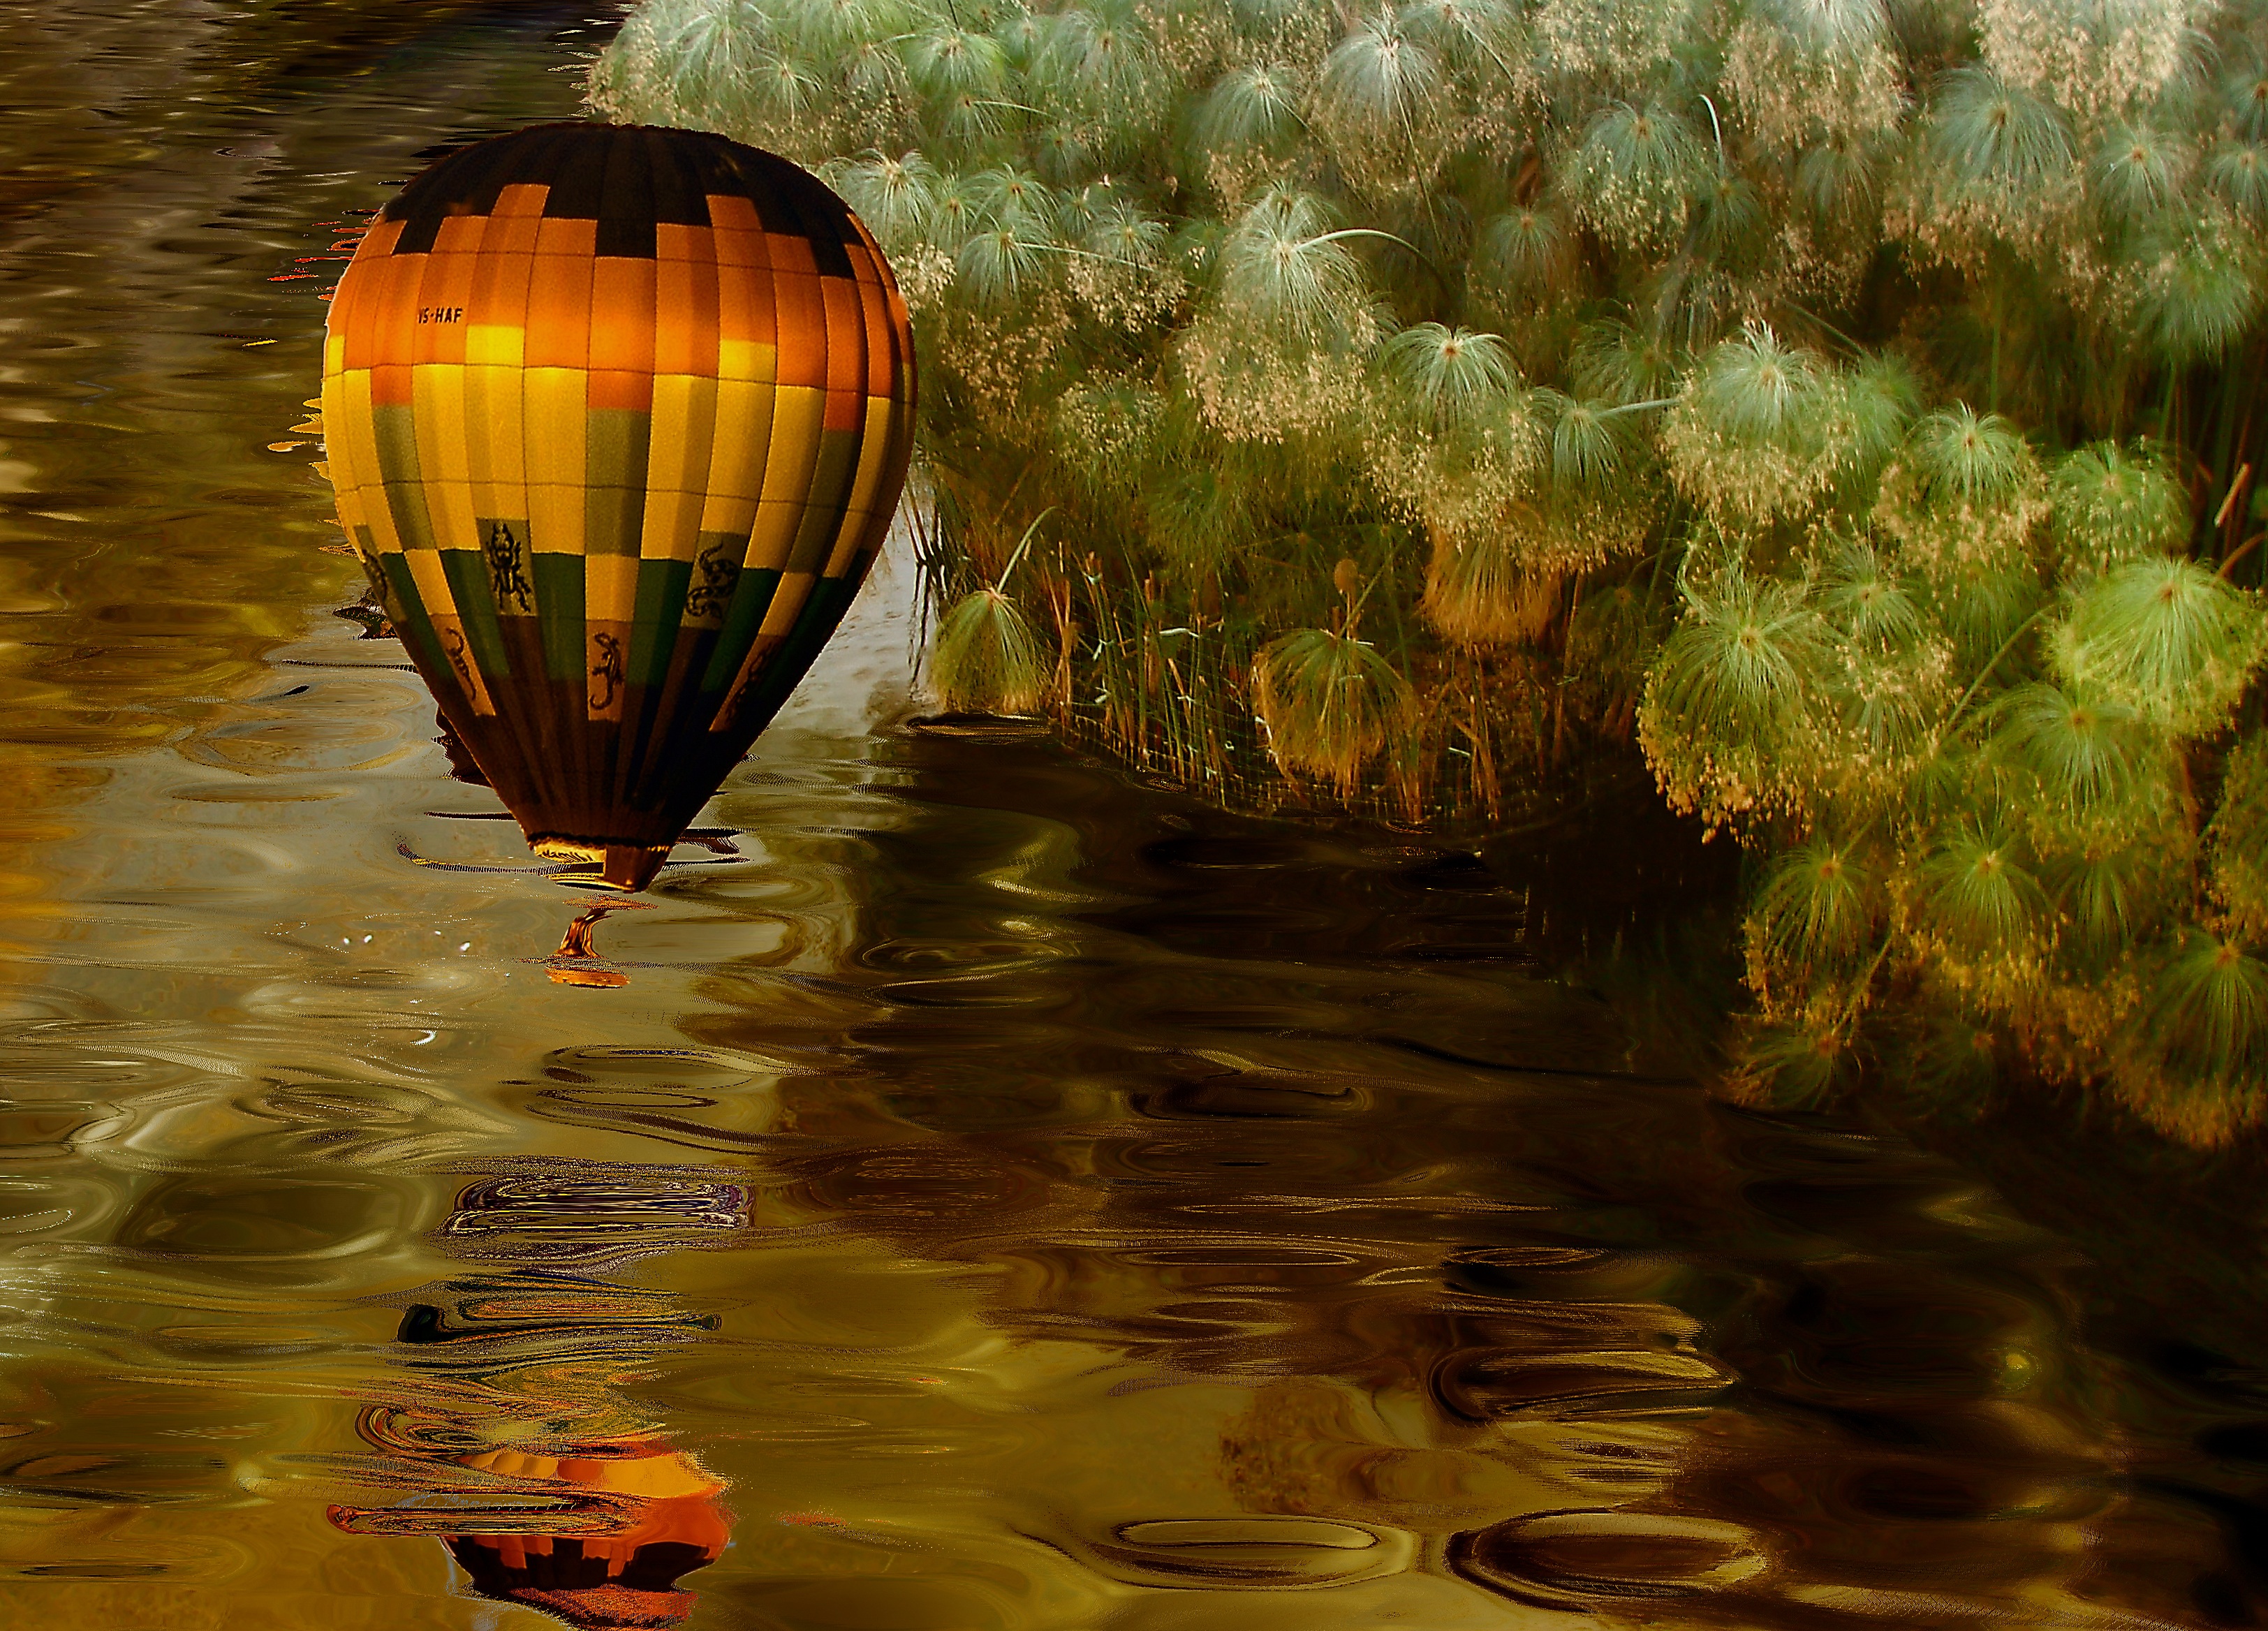
water, nature, light, sunset, sunlight, flower, balloon, hot air balloon, adventure, aircraft, evening, decoration, orange, reflection, vehicle, autumn, desktop, colorful, yellow, shadows, vegetation, assembly, wallpaper, imagination, the waves, balloon flight, warm light, the illusion, the surface of the water, low flight, atmosphere of earth